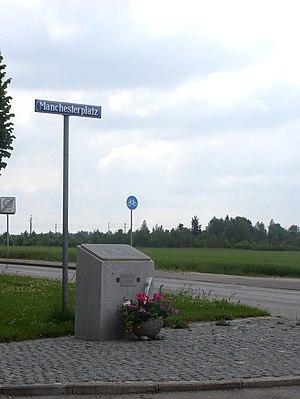
"Le Manchester United Football Club est un club de football anglais basé dans le district de Trafford, à proximité de la ville de Manchester, dans son stade d'Old Trafford dans le Grand Manchester. Fondé en 1878 sous le nom de Newton Heath, Manchester United évolue à Old Trafford, son stade historique, qui tire son surnom de ""Théâtre des Rêves"" des exploits réalisés au fil des années par le club mancunien.